Dragoon Wells Massacre

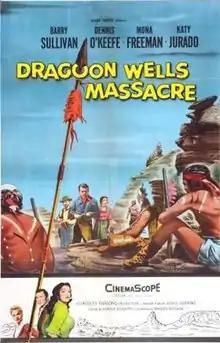
Theatrical release poster

Dragoon Wells Massacre is a 1957 American CinemaScope DeLuxe Color Western film directed by Harold D. Schuster starring Barry Sullivan, Dennis O'Keefe, Mona Freeman and Katy Jurado. The supporting cast features Sebastian Cabot, Jack Elam and Hank Worden.